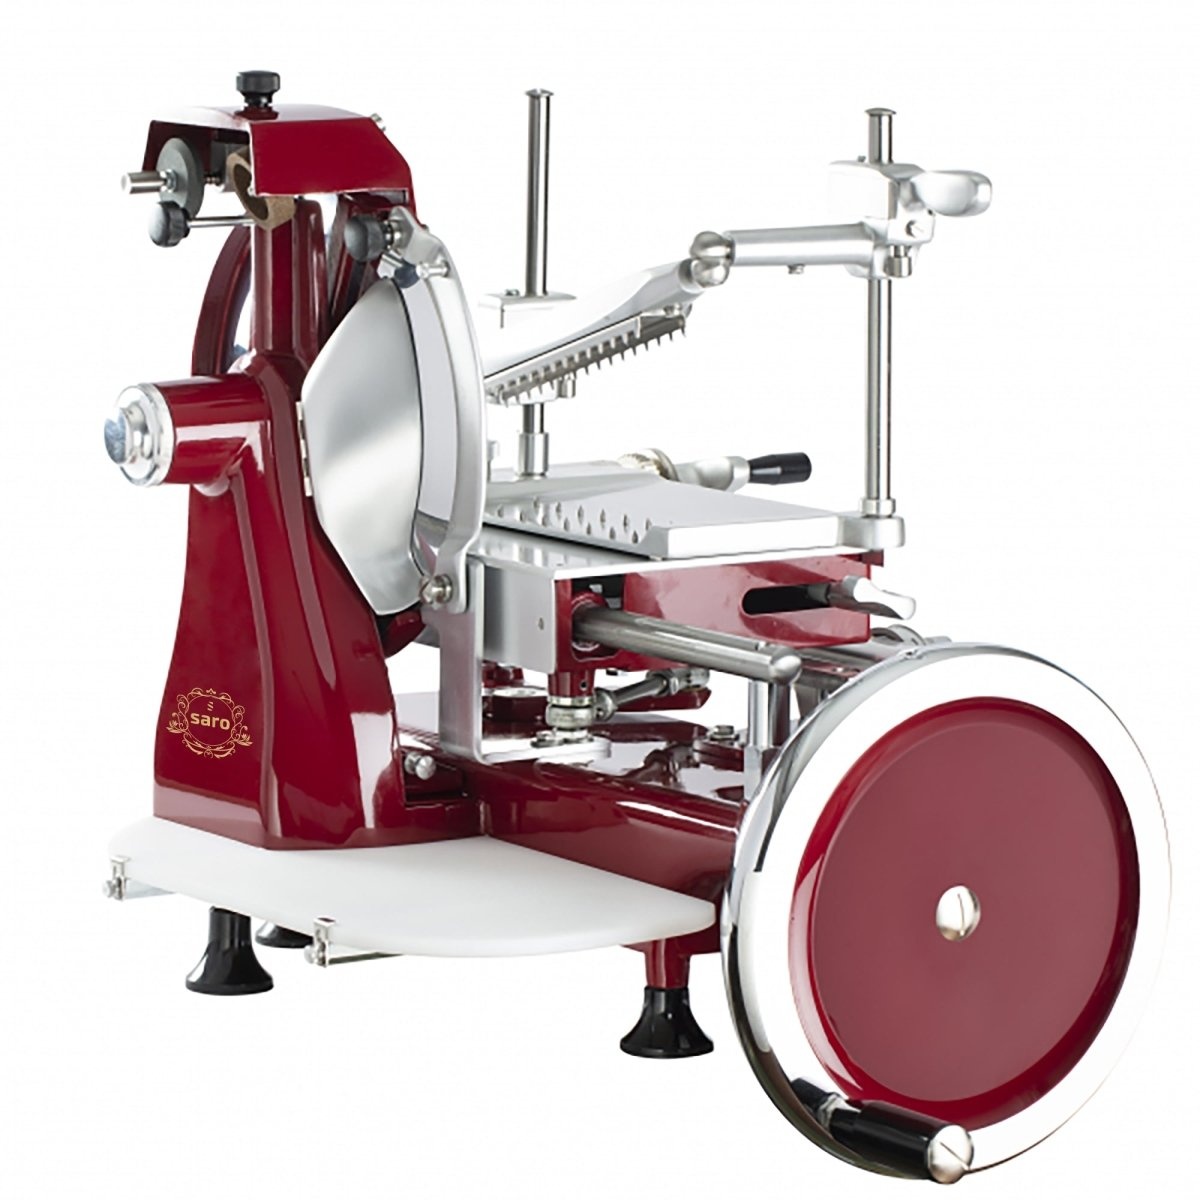
SARO Aufschnittmaschine Modell Volano F250 VO
- Die Volano ist ein Hingucker, stahleinbrennlackiert in Feuerrot. Sie ist komplett manuell zu betreiben, kein Stromanschluss vorhanden. - Die eingebaute Schleifvorrichtung hält den Schnitt perfekt, versehen mit einem Ringschutz um das Messer nach EG-Richtlinie ist sie eine sichere, zuverlässige und zudem noch schöne Maschine mit langer Lebensdauer! - Bei dieser Aufschnittmaschine handelt es sich um ein professionelles Gerät! - Material: Aluminium / Stahleinbrennlackiert - Klingendurchmesser: 250 mm - Nutzschnitt: L 220x H 190 mm - Maße.: B 520 x T 680 x H 510 mm - Bedienung manuell - Gewicht: 33 kg / 35 (n/b)
Brand: Saro
Category: Home & Garden > Kitchen & Dining > Kitchen Appliances > Deli Slicers